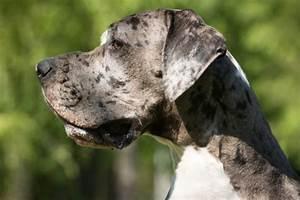
dog